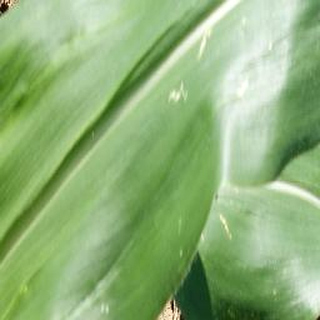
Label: healthy_corn